Jane Silber

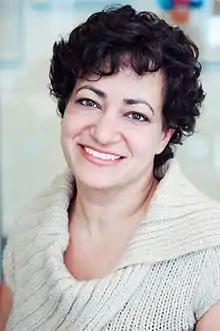
Silber in 2010

Jane Silber is a board member of Canonical Ltd. and was its chief executive officer from 2010 to 2017.